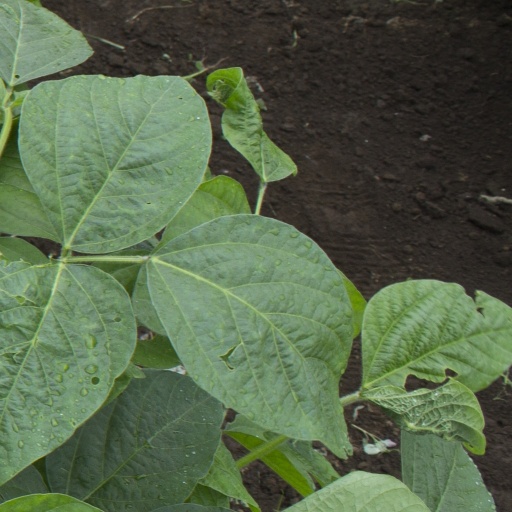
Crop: soybean